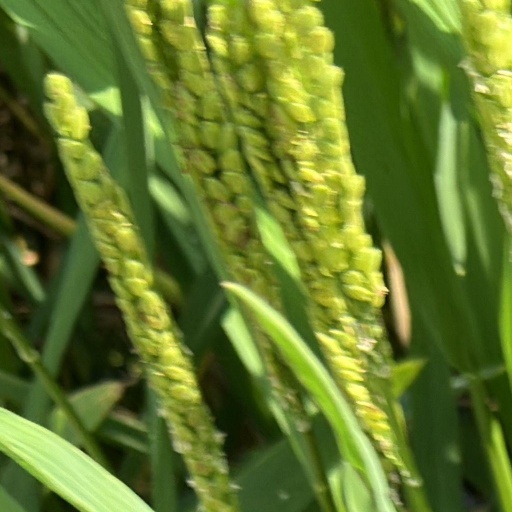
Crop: rice